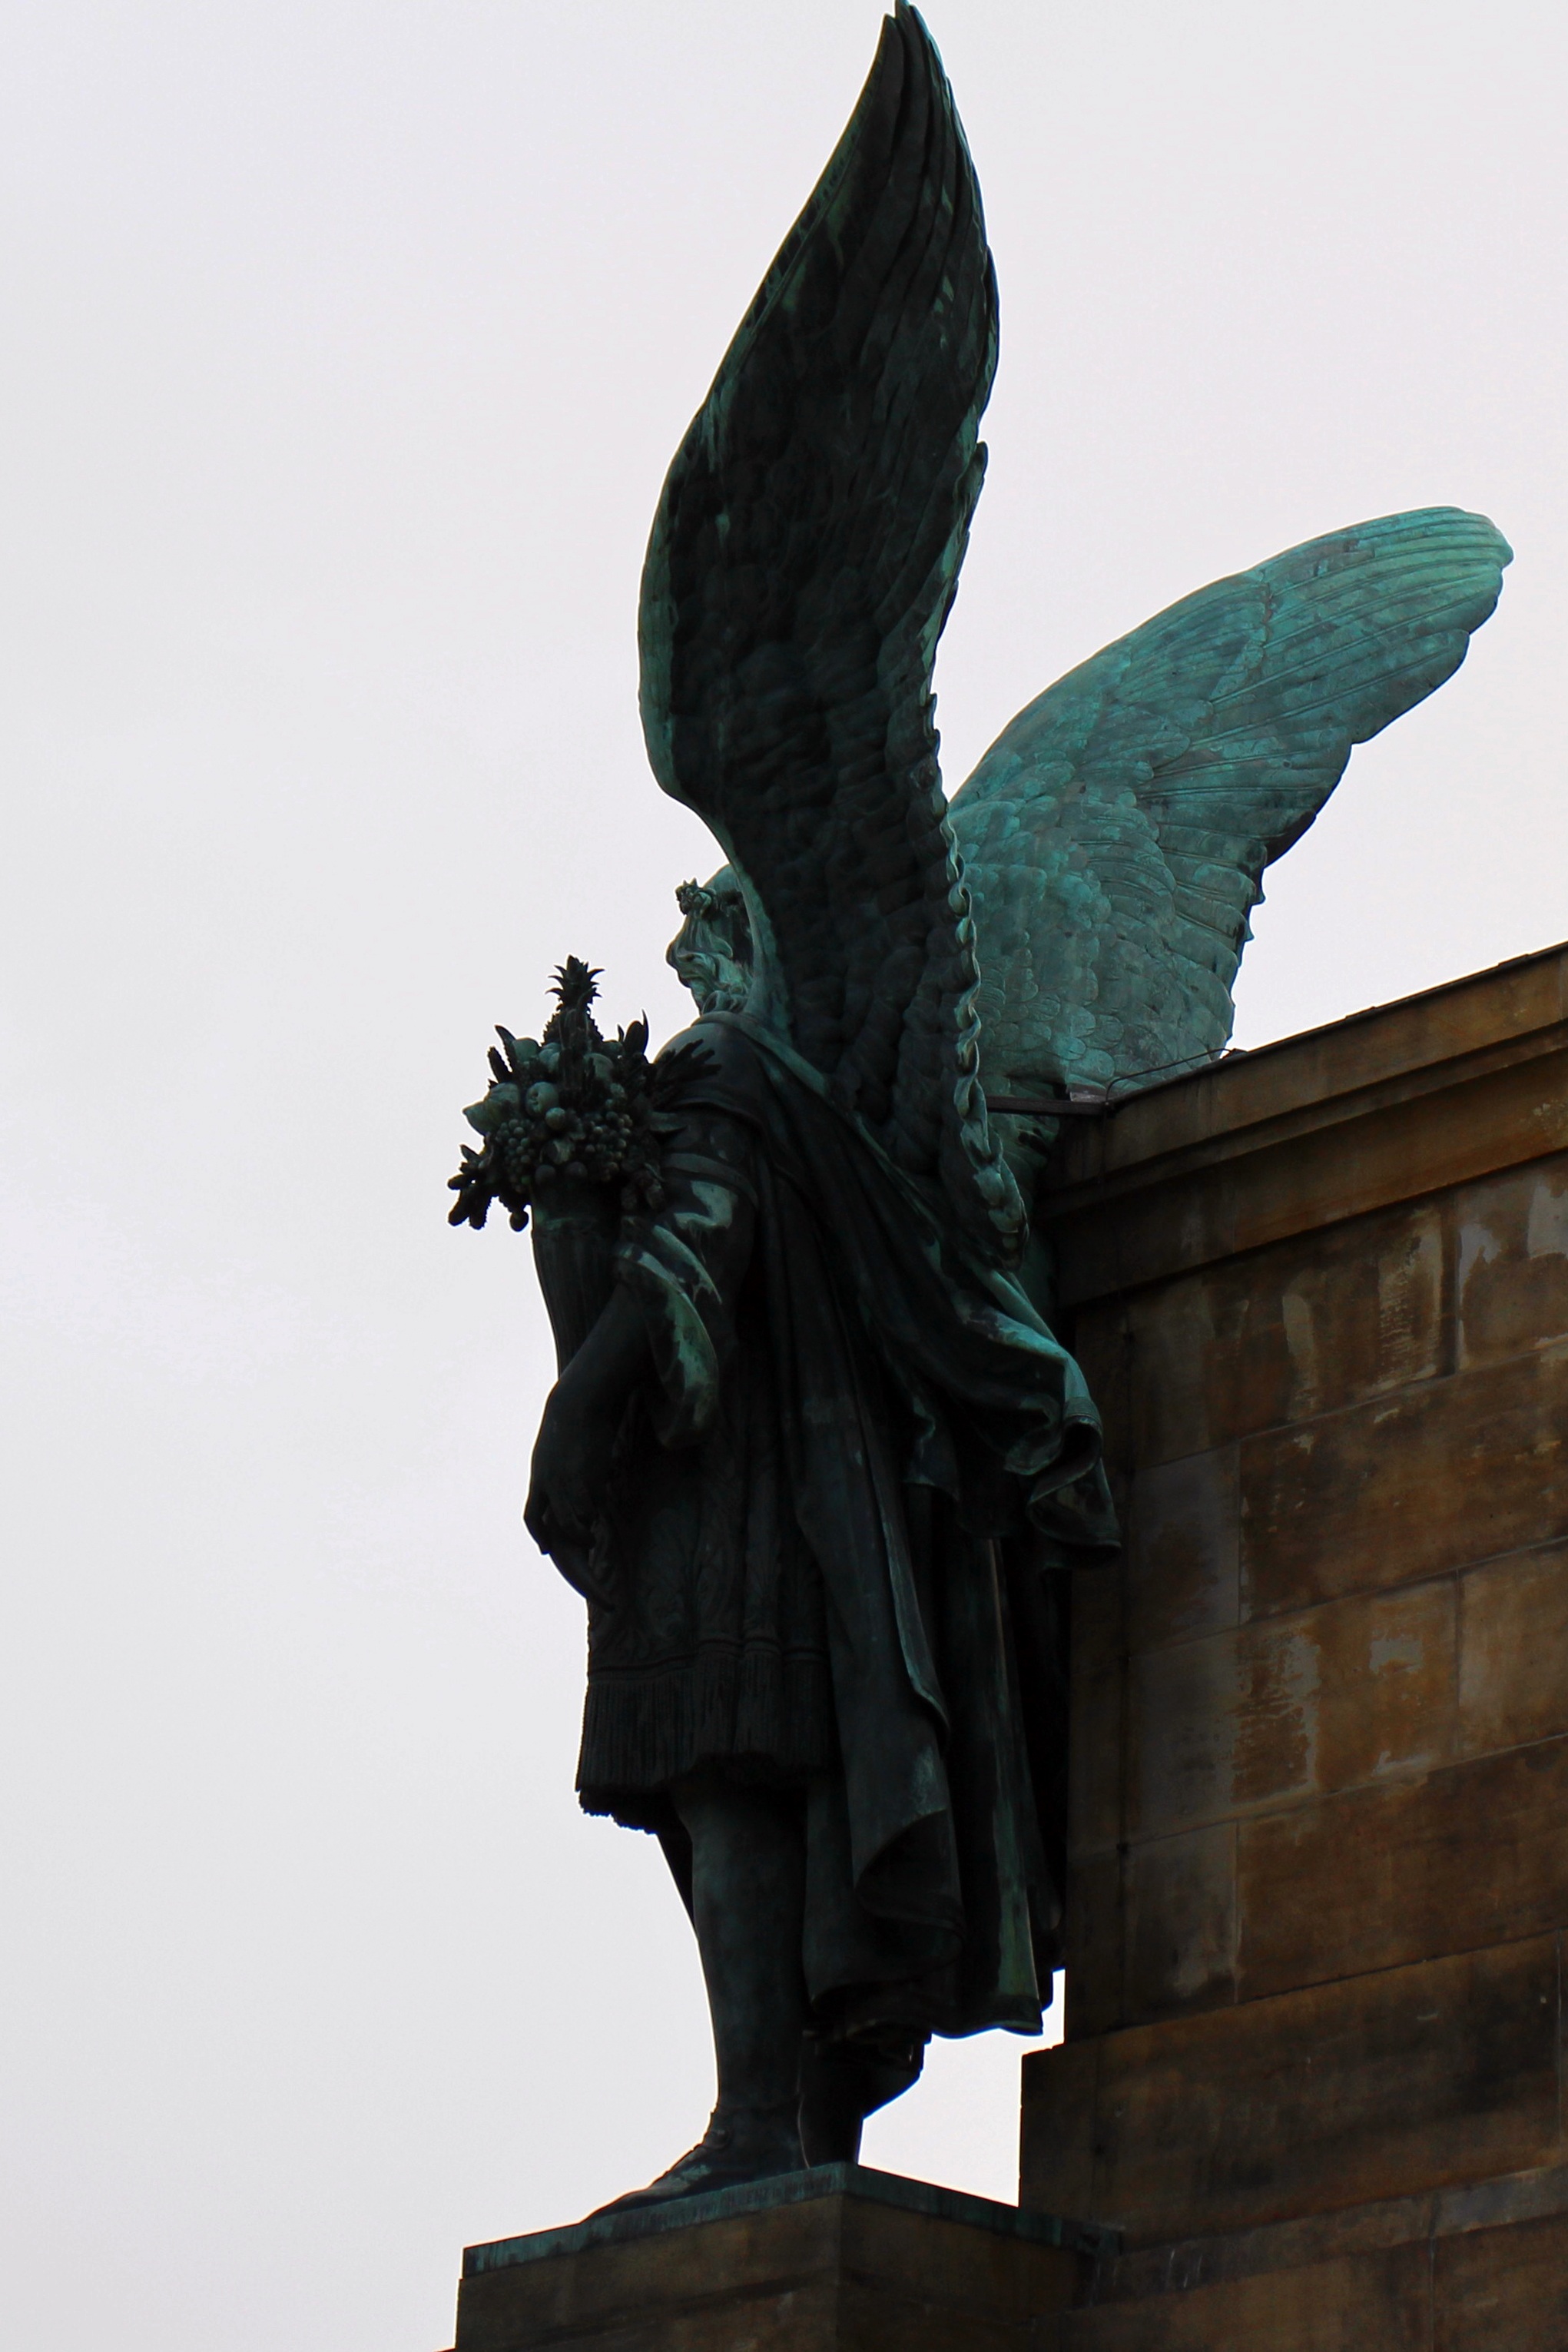
wing, monument, statue, symbol, sculpture, angel, art, figure, bronze, angel wings